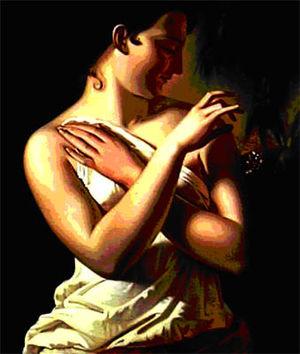
Gheorghe Panaiteanu Bardasare, né le 22 avril 1816 à Burdujeni, alors dans le județ de Botoșani et mort le 9 novembre 1900 à Iași, est un peintre et graphiste roumain.